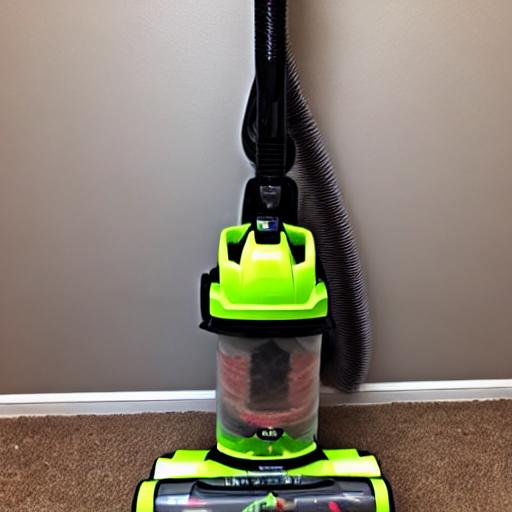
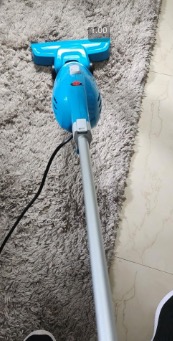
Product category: items_vacuum
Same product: no